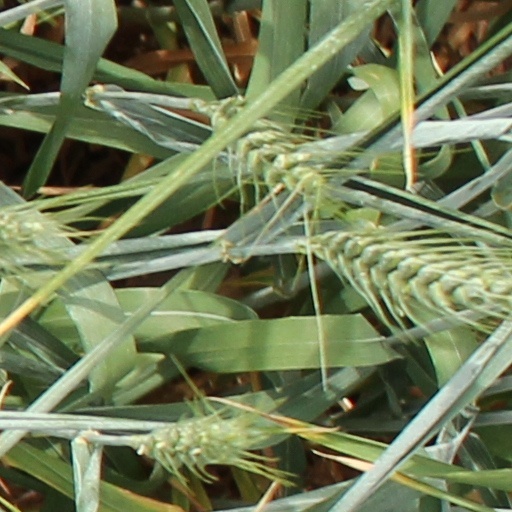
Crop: wheat